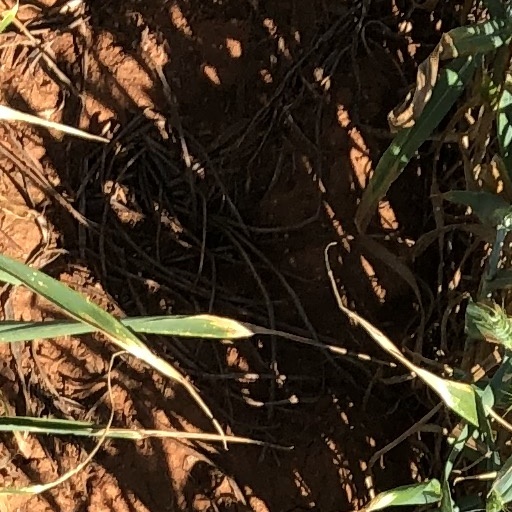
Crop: wheat